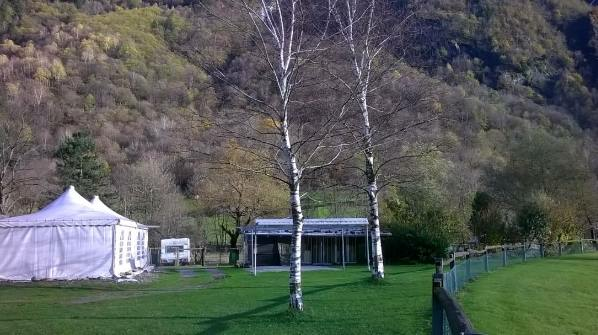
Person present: No